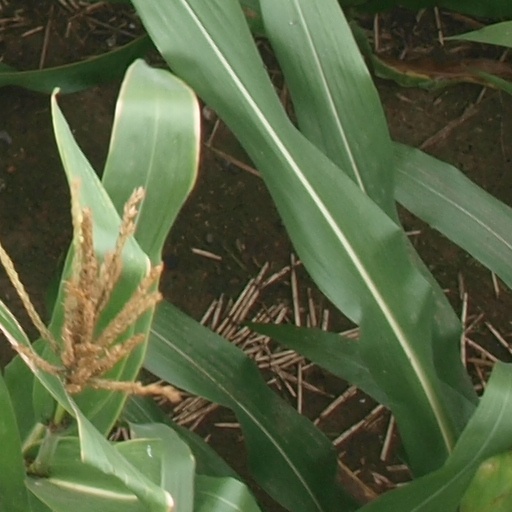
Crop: maize; corn